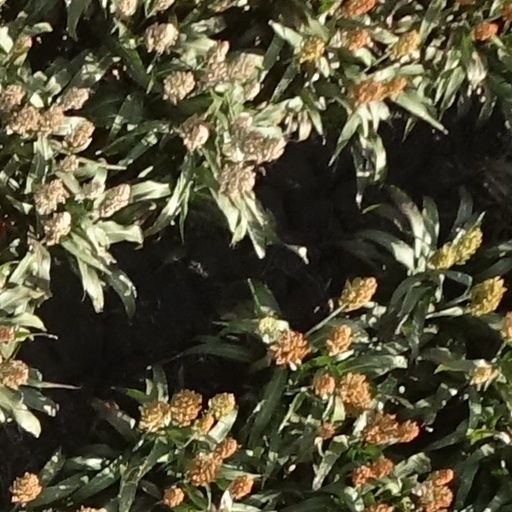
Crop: sorghum